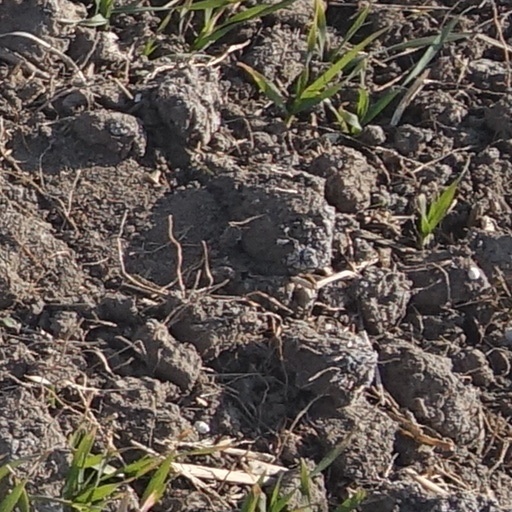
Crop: wheat